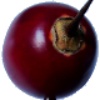
Label: tamarillo